John Hely-Hutchinson (secretary of state)

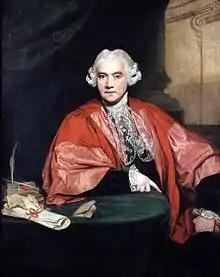
Portrait, oil on canvas, of Provost John Hely-Hutchinson by Sir Joshua Reynolds.

John Hely later Hely-Hutchinson (13 June 1724 – 4 September 1794) was an Anglo-Irish lawyer, politician, and academic who served as the 21st Provost of Trinity College Dublin from 1774 to 1794. He also served as Principal Secretary of State for Ireland from 1766 to 1794. He was a member of the Irish House of Commons from 1759 to 1794.